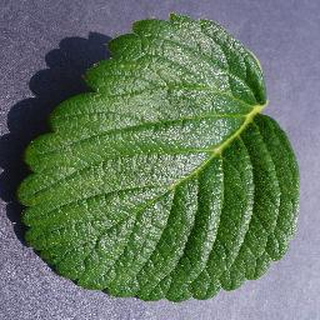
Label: healthy_strawberry